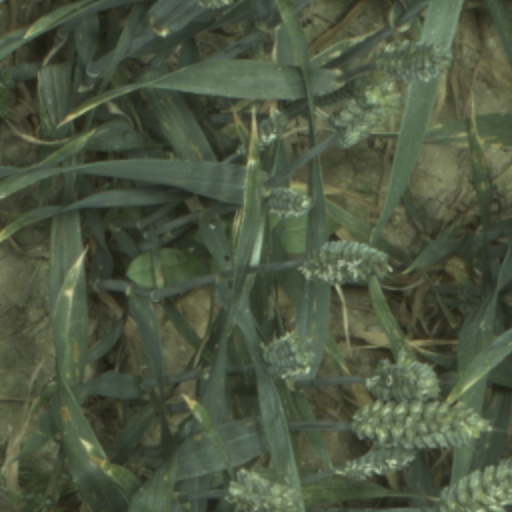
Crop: wheat